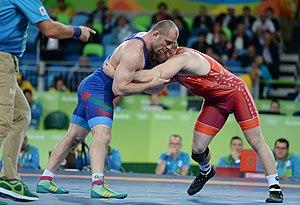
Kyle Snyder est un lutteur américain né le 20 novembre 1995 à Woodbine dans le Maryland. Évoluant dans la catégorie des moins de 97 kg, il remporte le championnat du monde et les Jeux panaméricains en 2015 avant de devenir champion olympique aux Jeux olympiques de Rio en 2016.